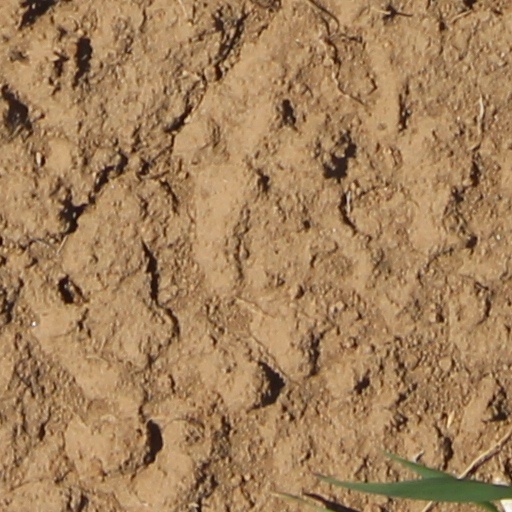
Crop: wheat